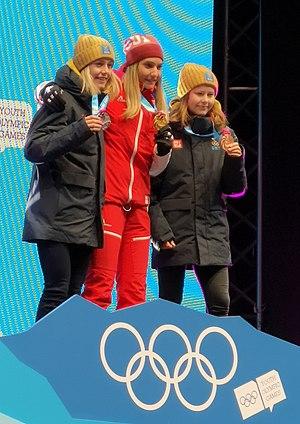
Le podium du cross féminin de ski de fond aux JOJ de Lausanne 2020